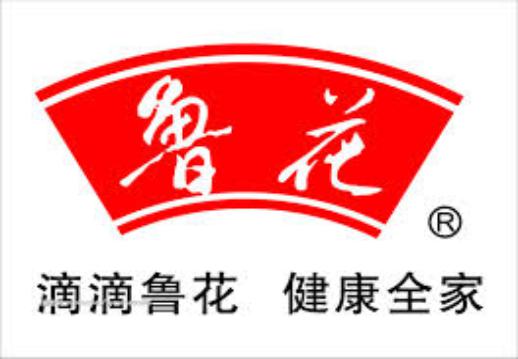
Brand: luhua
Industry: Food